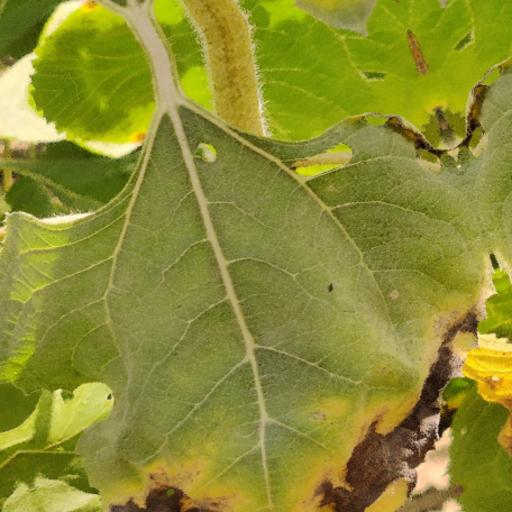
Label: Leaf_scars